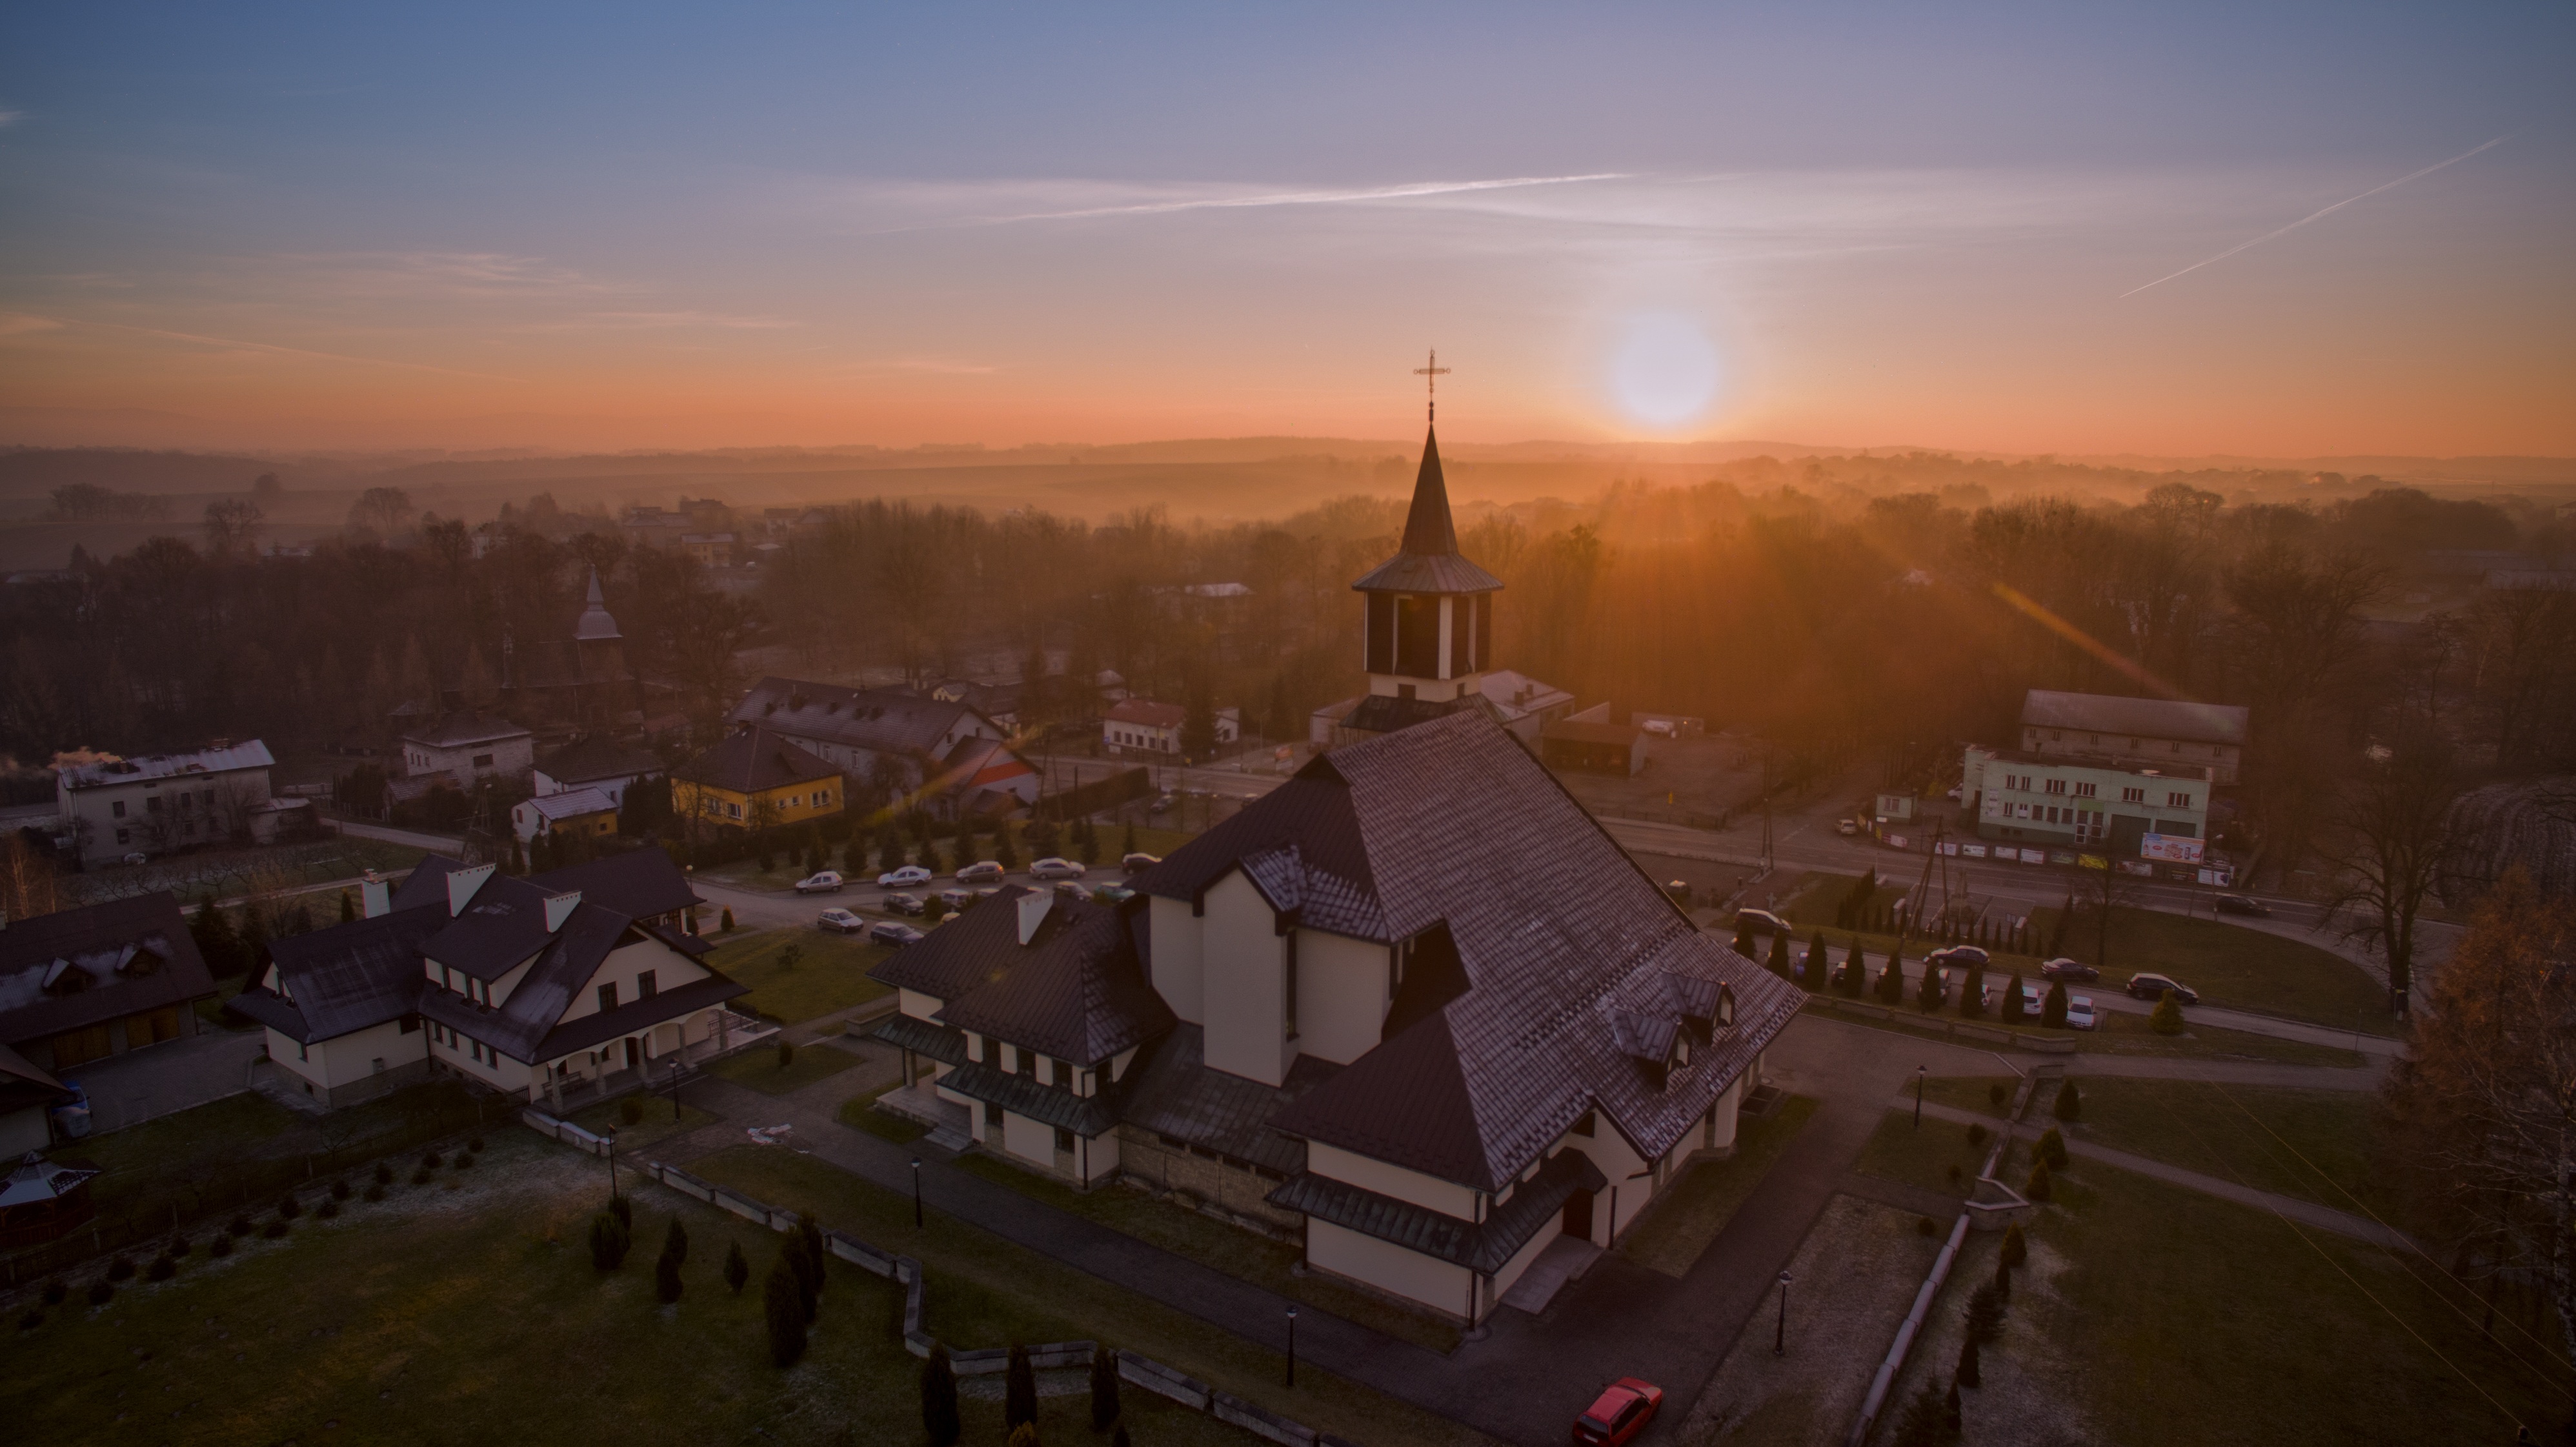
light, architecture, sky, sunrise, sunset, skyline, night, morning, dawn, city, monument, cityscape, dusk, evening, church, pray, west, temple, the sun, devotion, screenshot, mass, house of prayer, the sanctuary, atmospheric phenomenon, human settlement, atmosphere of earth